Ox Baker

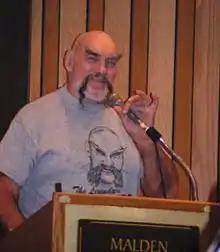
Baker speaks at the Killer Kowalski Memorial Show in Malden, Massachusetts, on October 26, 2008

During the midst of his professional wrestling career, Baker appeared in many films from time to time, most notably during the late 1970s and early 1980s. He appeared as a fighter in Jackie Chan's "The Big Brawl" (1980) and as Kurt Russell's gladiatorial opponent in John Carpenter's "Escape from New York" (1981). In addition, he was cast in the professional wrestling film named for his catch phrase, "I Like to Hurt People". On January 19, 1981, Baker was a contestant on the game show "The Price is Right". In 1985, Ox Baker played the Russian in the wrestling film "Blood Circus", and in 2013, appeared in "" as The Butcher.